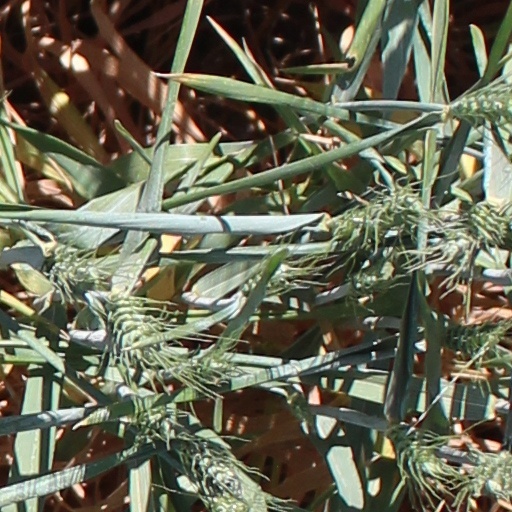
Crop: wheat